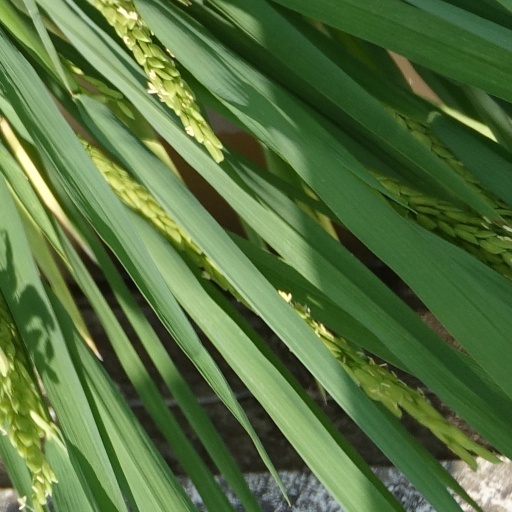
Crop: rice